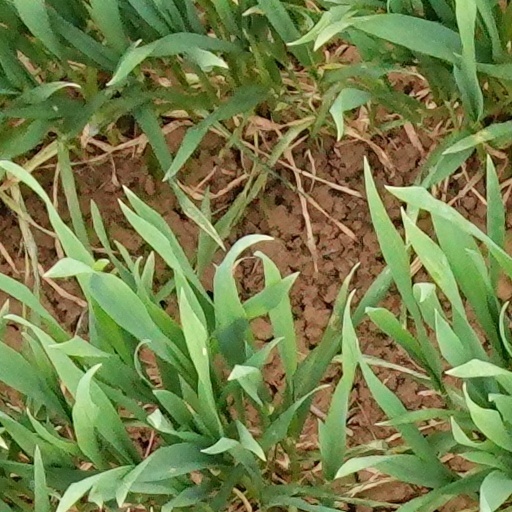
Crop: wheat